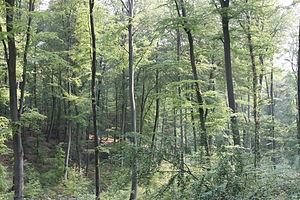
Forêt de Brotonne
La forêt de Brotonne, en France, est située à l'ouest de Rouen dans un vaste méandre de la Seine, accessible par le pont de Brotonne. Elle fait partie du parc naturel régional des Boucles de la Seine normande qui a permis la sauvegarde et la mise en valeur d'un grand espace naturel s'étendant de la banlieue de Rouen jusqu'au marais Vernier. C'est un reste de la vaste forêt primaire qui recouvrait une partie de la région.
La forêt domaniale de Lyons est une des plus vastes hêtraies normandes, aux environs de Lyons-la-Forêt. Elle s'étend sur environ 14 630 hectares à cheval sur le Nord-Est du département de l'Eure et le Sud-Est de la Seine-Maritime.